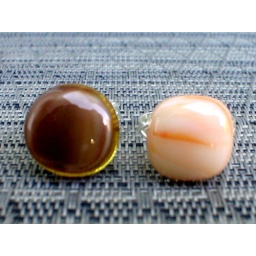
A pair of fused glass rings from Willow Glass in streaky orange and mocha.